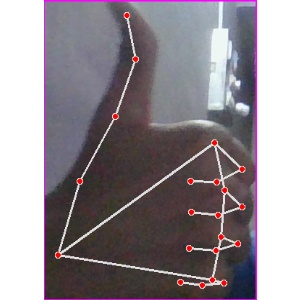
अक्षर: थ